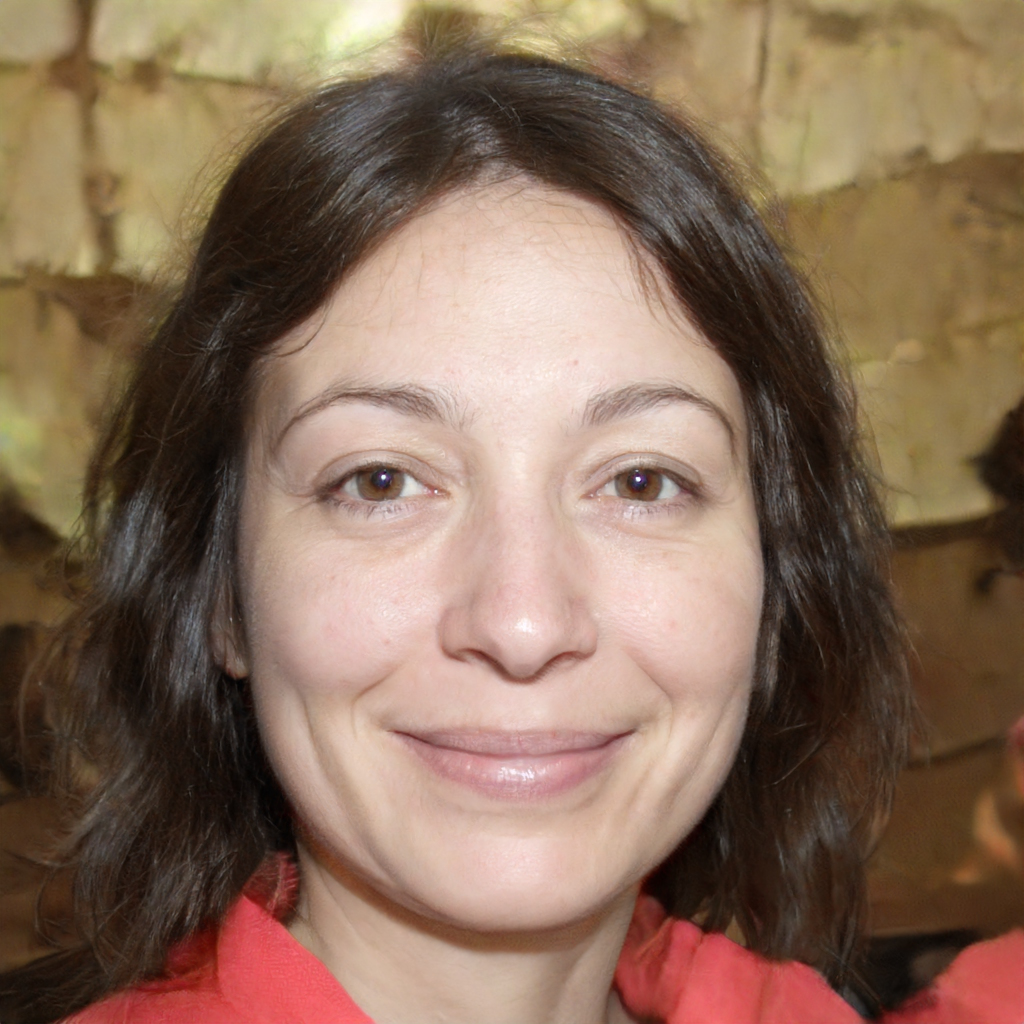
Gender: Female